Abraham Willaerts

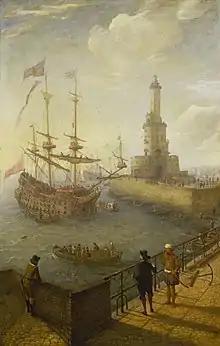
A Spanish three-Decker at anchor off Naples

Abraham Willaerts (c. 1603 - 18 October 1669) was a Dutch Baroque painter, mostly of marine and harbor scenes. He also painted a number of single and family portraits.